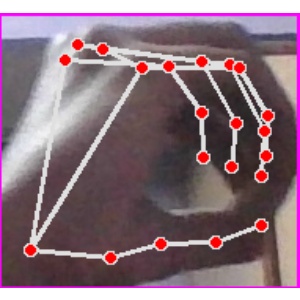
अक्षर: ठ